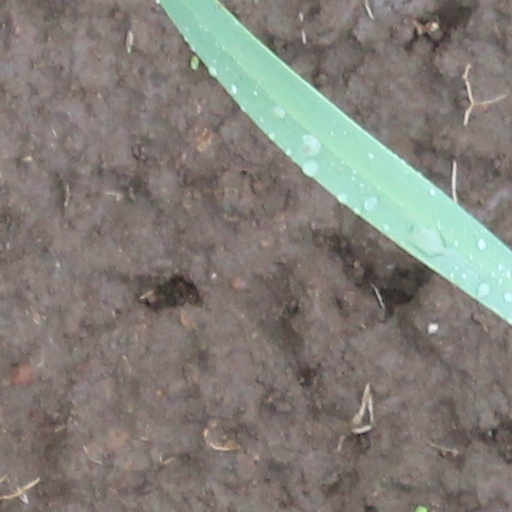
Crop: wheat